Kurdish population of Nashville

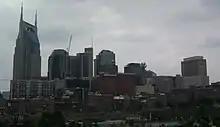
Nashville, Tennessee

The single largest community in the United States of ethnic Kurds exists in Nashville, Tennessee. This enclave is often called "Little Kurdistan" and is located in South Nashville. The majority of Nashville's "Little Kurdistan" comes from Iraqi Kurdistan, however there are sizeable communities of Kurds from Syria, Iran, and Turkey. It has been estimated that there are 15,000 Kurds living in Nashville, although more recent estimates place the number at around 20,000, the largest in the country.